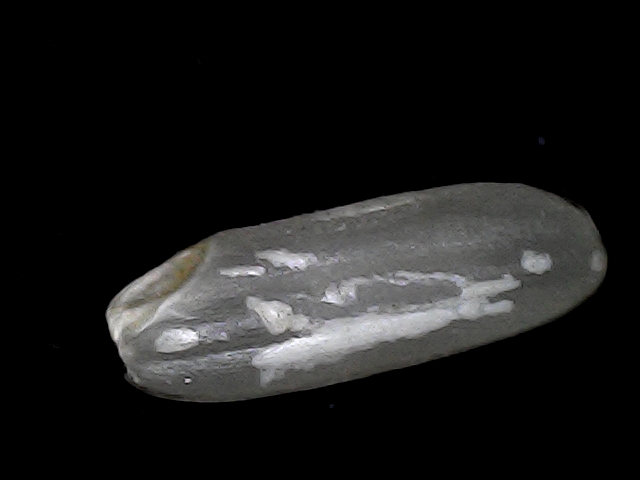
Rice variety: BD49